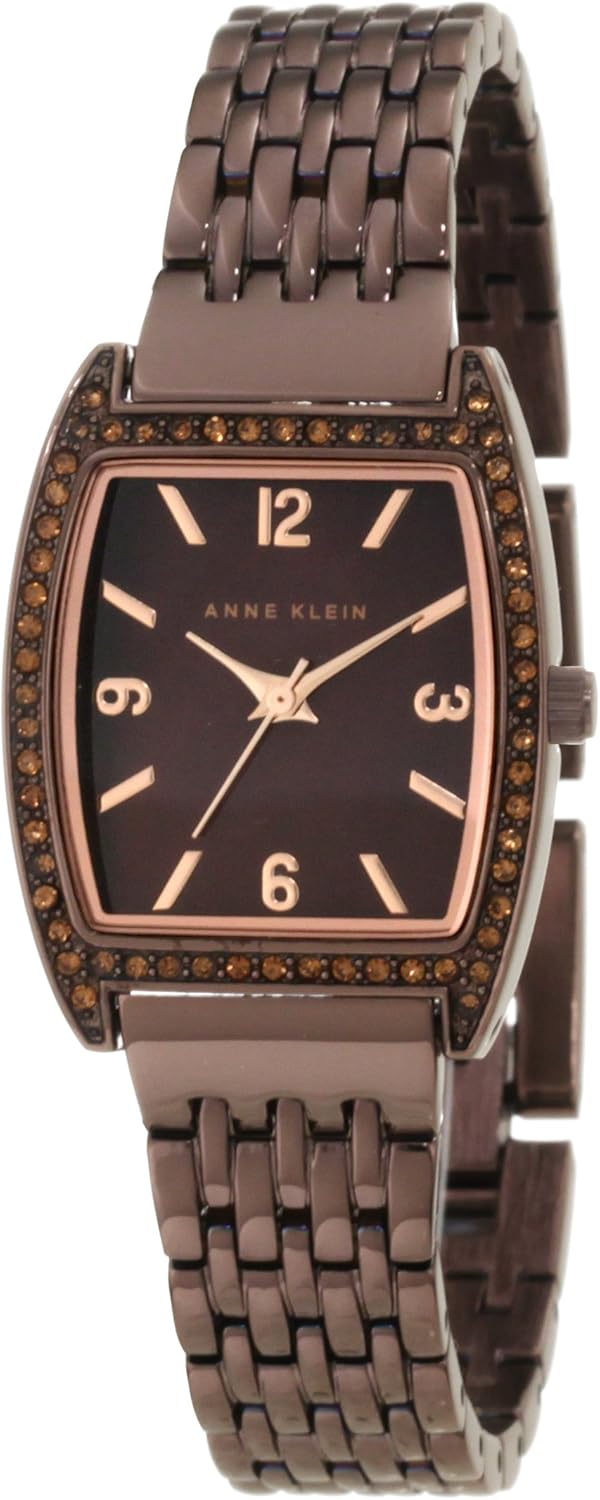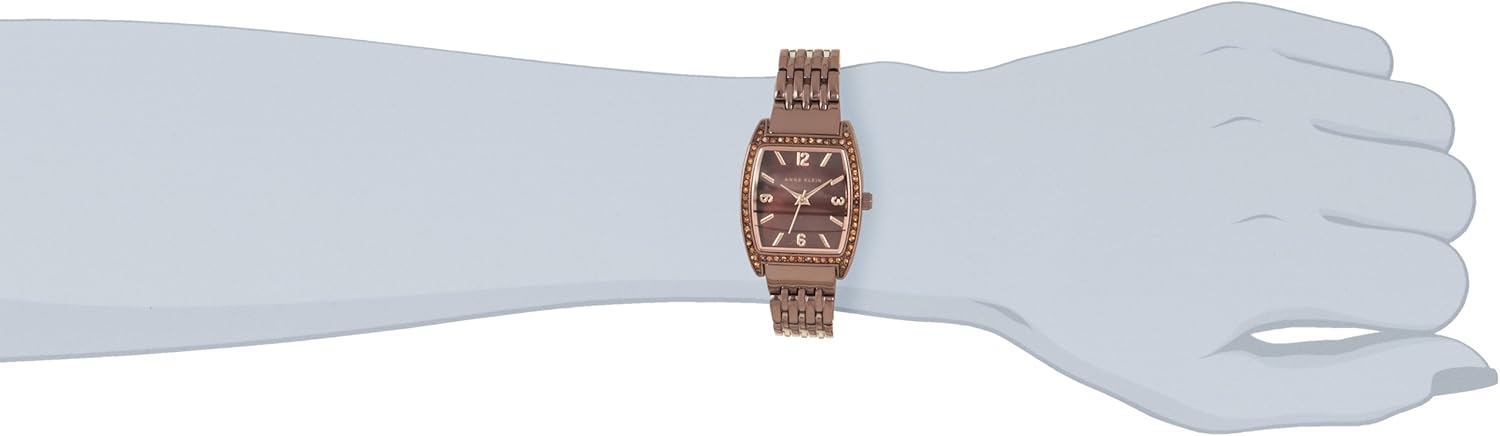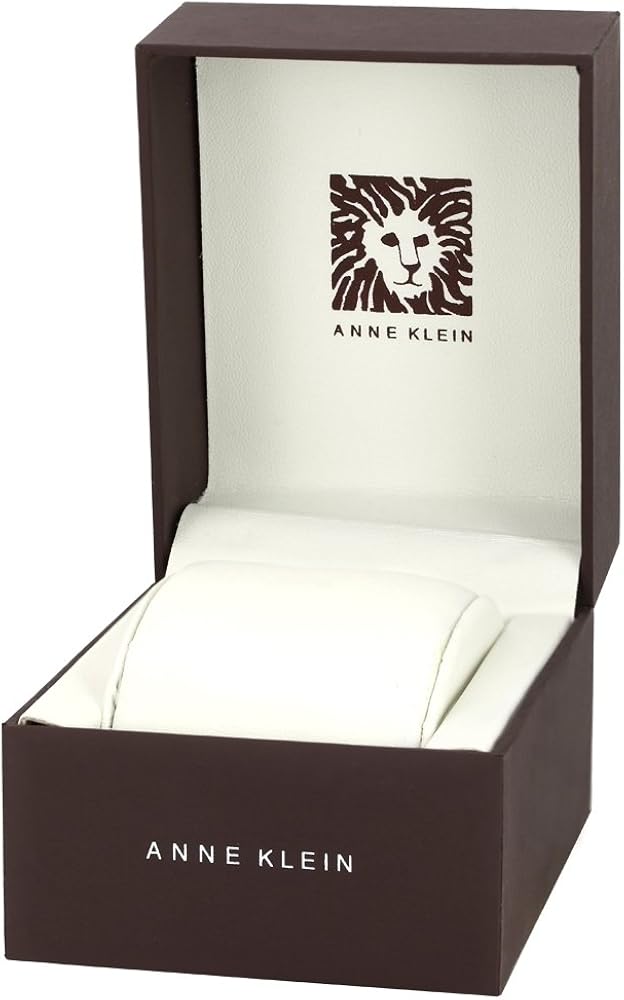
AK Anne Klein Women's 10/9727BMBN Premium Crystal Accented Brown Ion-Plated Bracelet Watch
Category: AMAZON FASHION
A fabulous fashion timepiece from Anne Klein, this watch presents the perfect mix of mechanics and materials to create an eye-catching and accurate addition to your wardrobe that stands out and gets noticed. A versatile accessory that can complement lots of wardrobe combinations, pick up this Anne Klein watch today.
Features: Imported | Cushion shaped, 23 mm wide brown ion-plated case with rosegold-tone dial frame | 60 topaz colored premium crystals set in the bezel | Brown colored mother-of-pearl dial with rosegold-tone arabic 3, 6, 9 & 12 and stick markers at all other hours | Adjustable link brown ion-plated bracelet with jewelry clasp closure and extenders | Rosegold-tone hour, minute and stick second hand